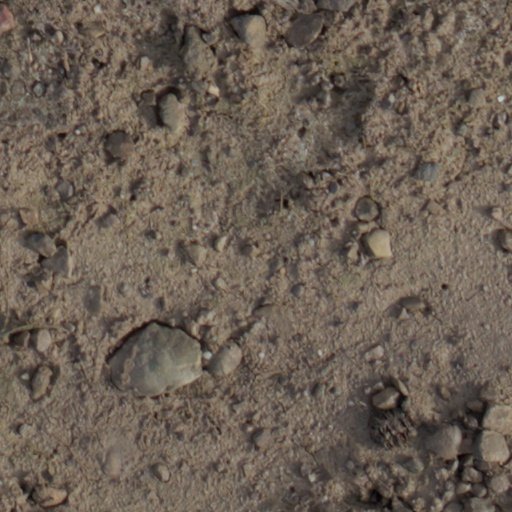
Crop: wheat